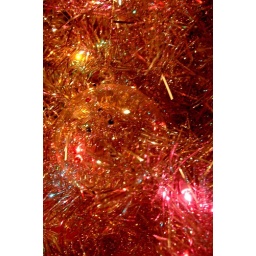
There's a glass ball in there